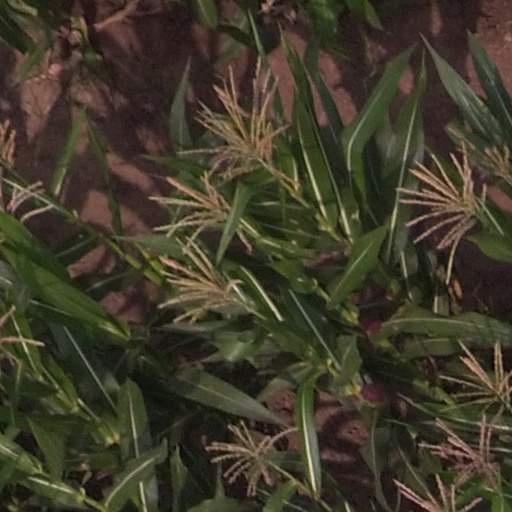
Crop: maize; corn